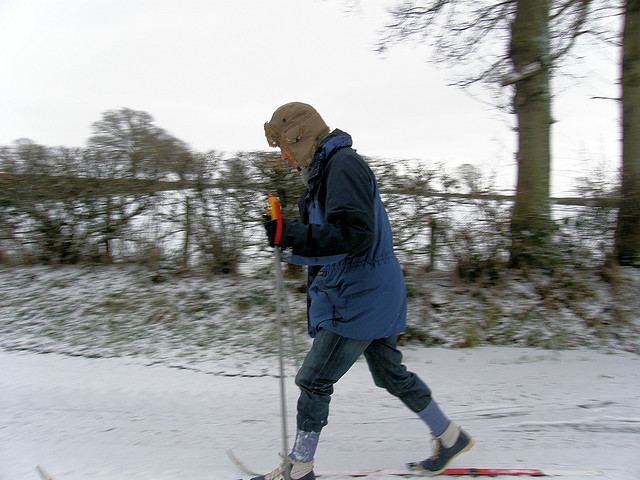
user: Given an image and a question. Answer the question in a short answer. Question: What brand of clothing does the person in the ski gears wearing? Short Answer:
assistant: columbia